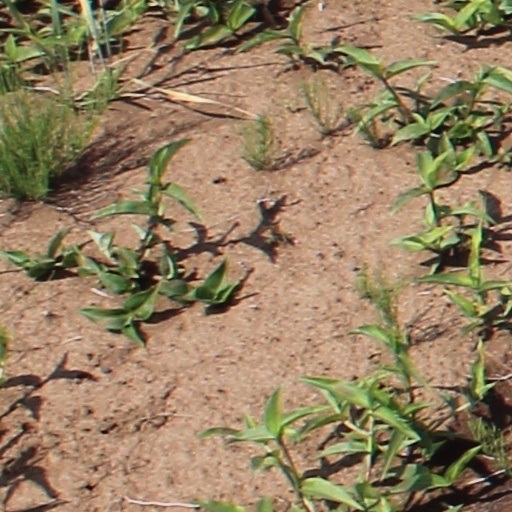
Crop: wheat